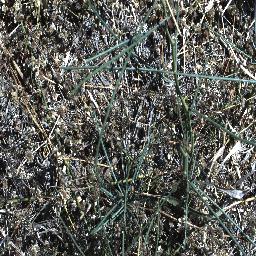
Label: parkinsonia